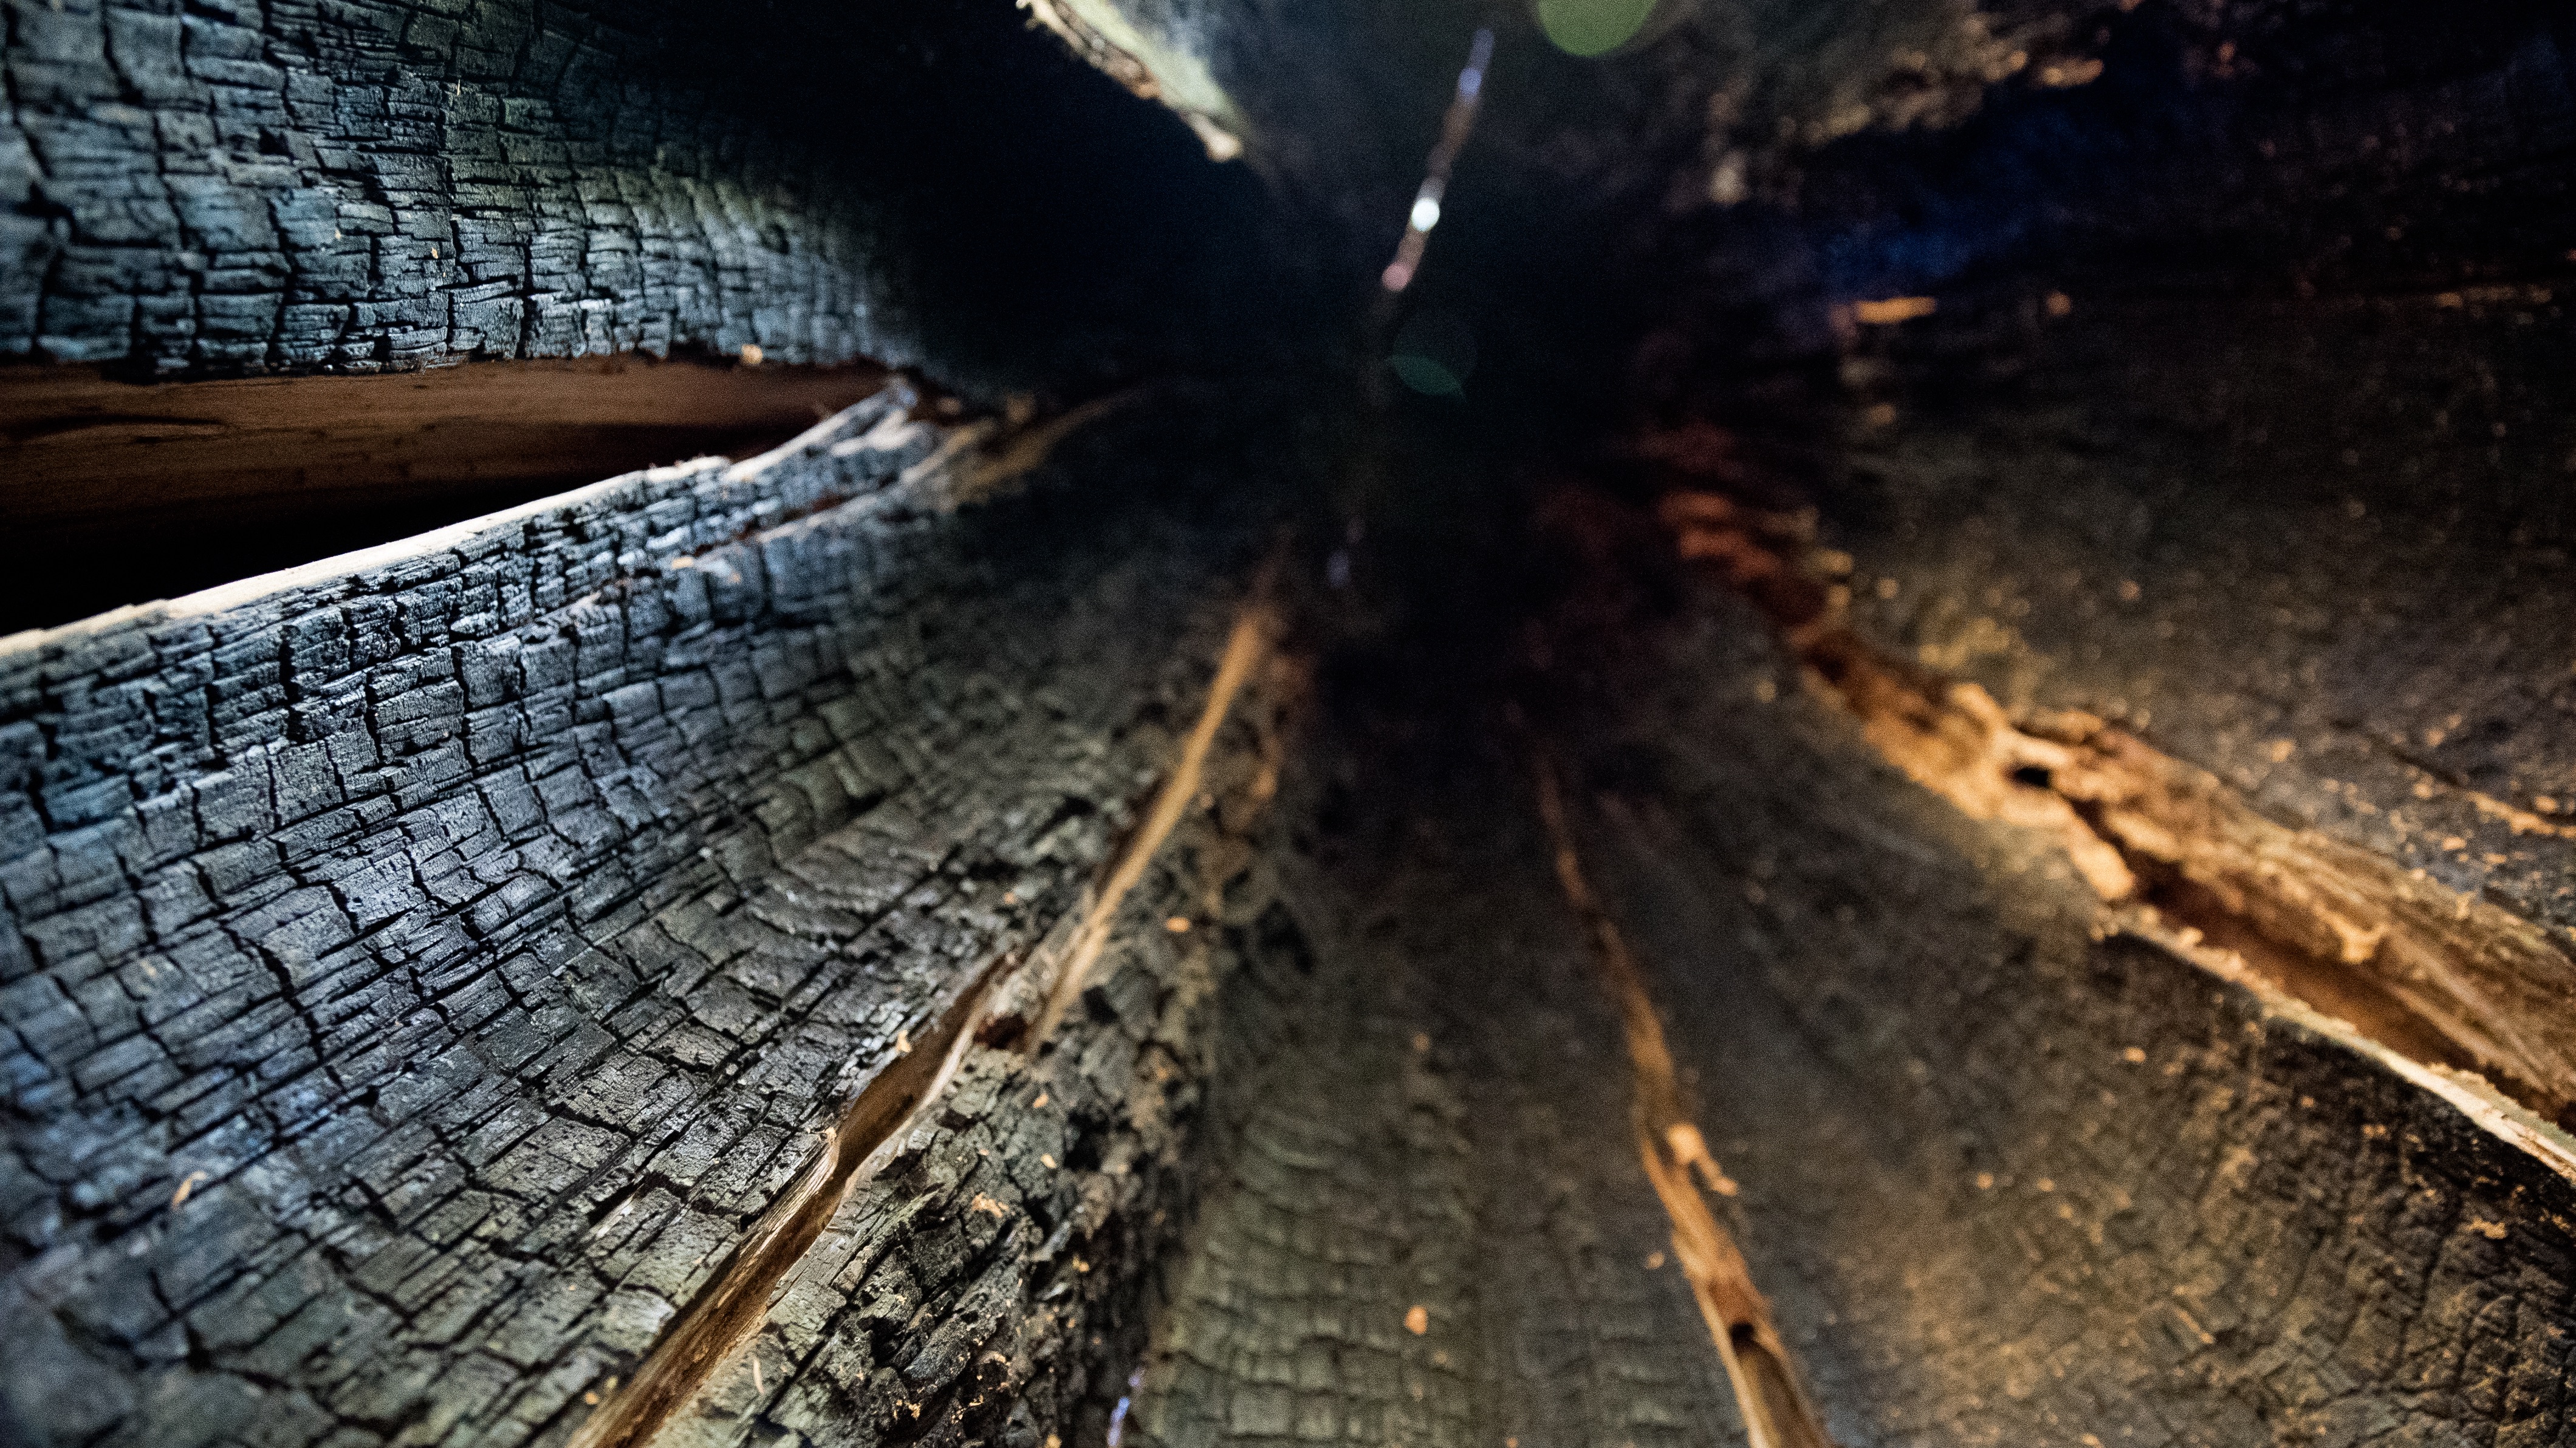
wood, track, sunlight, tunnel, asphalt, soil, darkness, infrastructure